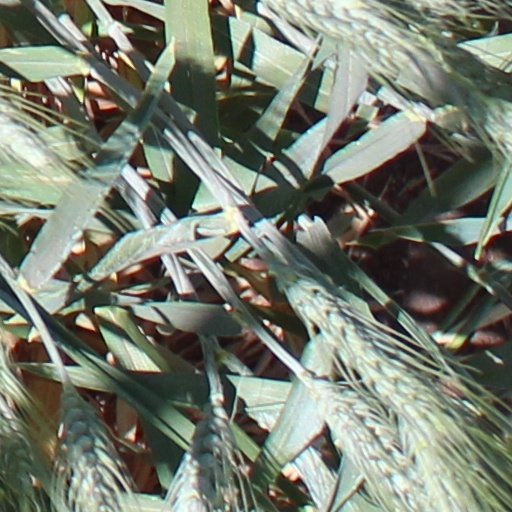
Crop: wheat